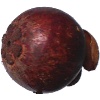
Label: Mangostan 1